Canarium ovatum

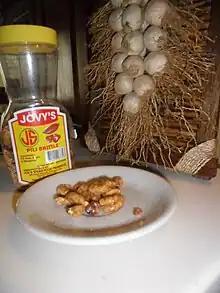
Pili brittle, made from "Canarium ovatum" nuts, sugar, and margarine

In the Philippines, production centers are located in the Bicol region, provinces of Sorsogon, Albay, and Camarines Sur, southern Tagalog, and eastern Visayas. The species is considered a flagship commodity of the Bicol region, the primary location of the pili nut trade. There is almost no commercial planting of this crop; fruits are collected from natural stands in the mountains near these provinces. In 1977, the Philippines exported approximately 3.8 t of pili preparation to Guam and Australia.